Pleasley

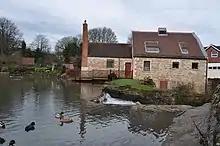
Water flowing over the dam with renovated former mill building in Old Pleasley village

Pleasley was a coal mining village for over 100 years. The Stanton Ironworks Company leased the mineral rights in 1872, and work on building the shaft for Pleasley Colliery began soon afterwards. Stanton's continued to operate it until nationalisation in 1946, after which it was run by the National Coal Board until it closed in 1983, with some of the workforce transferring to nearby Shirebrook colliery from where the accessible remaining underground coal reserves were mined. The mine was partly demolished but during the demolition it was realised that the pit winding engines were the only pair of such engines left. The former mine is now a museum. The spoil heaps have been turned into a large nature reserve, complete with large ponds, cycle and walking tracks.